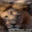
Label: lion